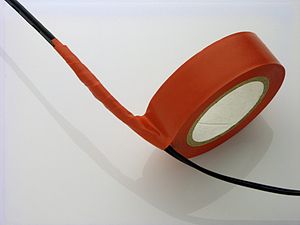
Elektrisk isolator
Isolationsbånd
En elektrisk isolator er et materiale, der ikke har frie elektroner som kan overføre elektricitet. For at man kan kalde et materiale en isolator, skal det have en resistivitet på mere end ca. 10⁷ Ω · m. Det vil man normalt kalde ikke-strømførende. Et eksempel på en meget anvendt isolator er den plastkappe der sider omkring ledninger.